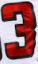
Number: 3